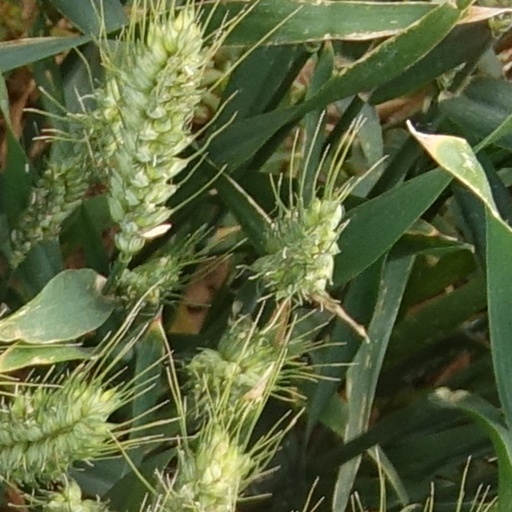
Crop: wheat